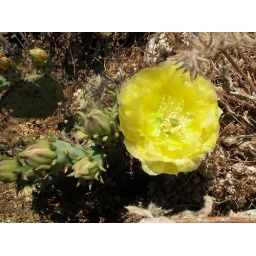
cactus flower in the desert near south mountain phoenix